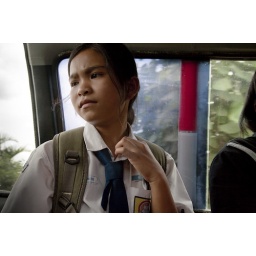
This girl is returning home from school in an oplet.